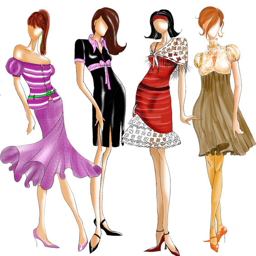
this sketch and description is from his cutter 's must